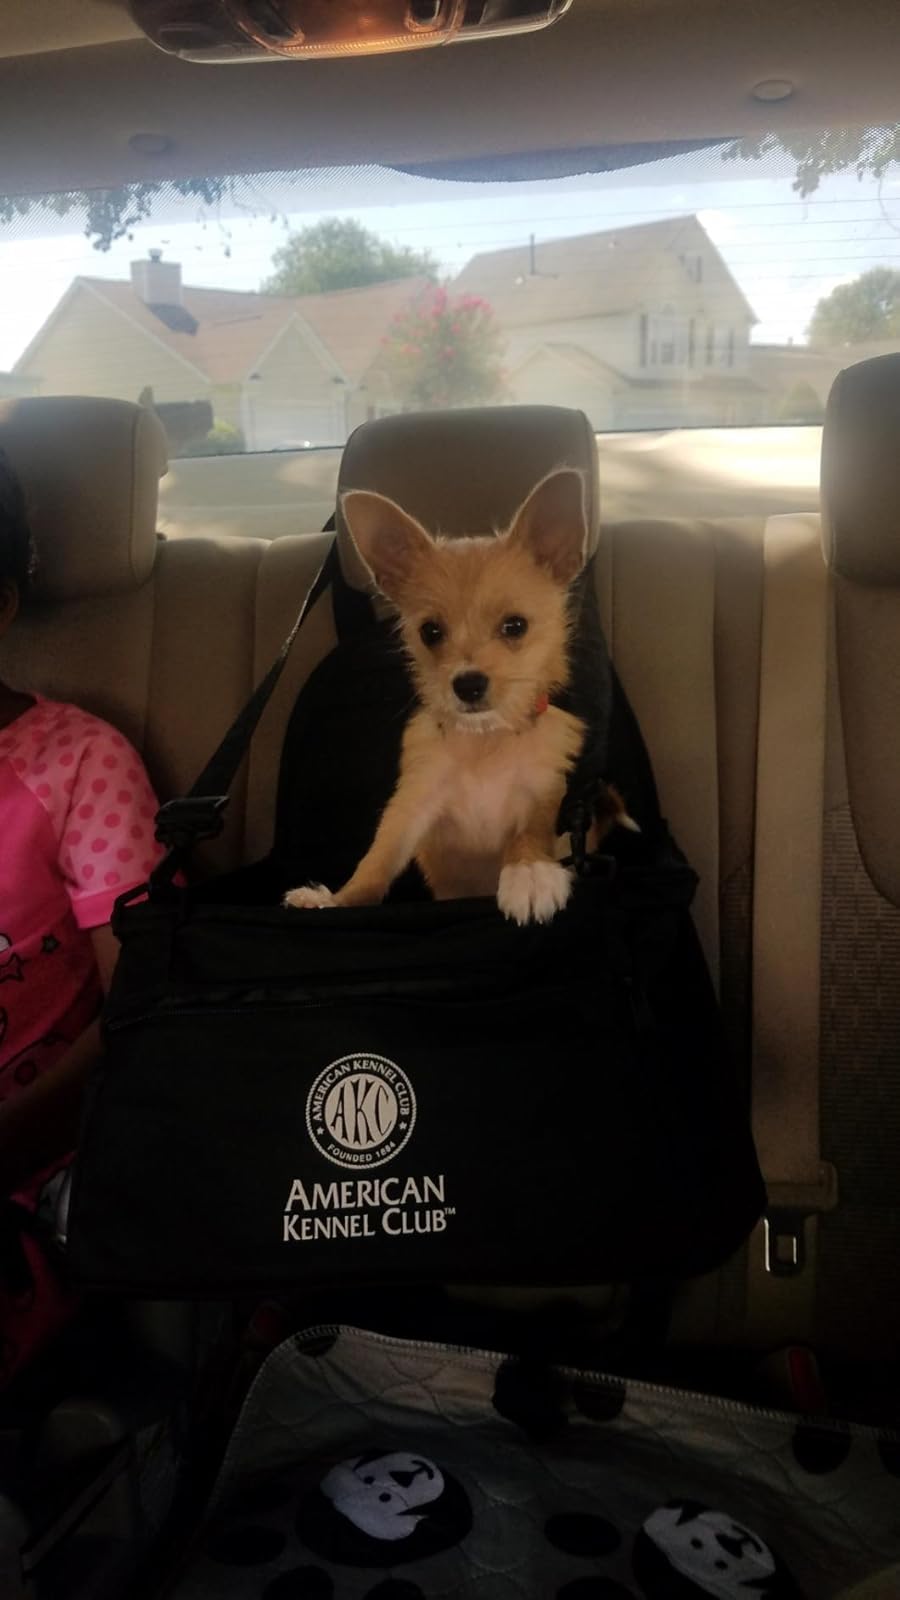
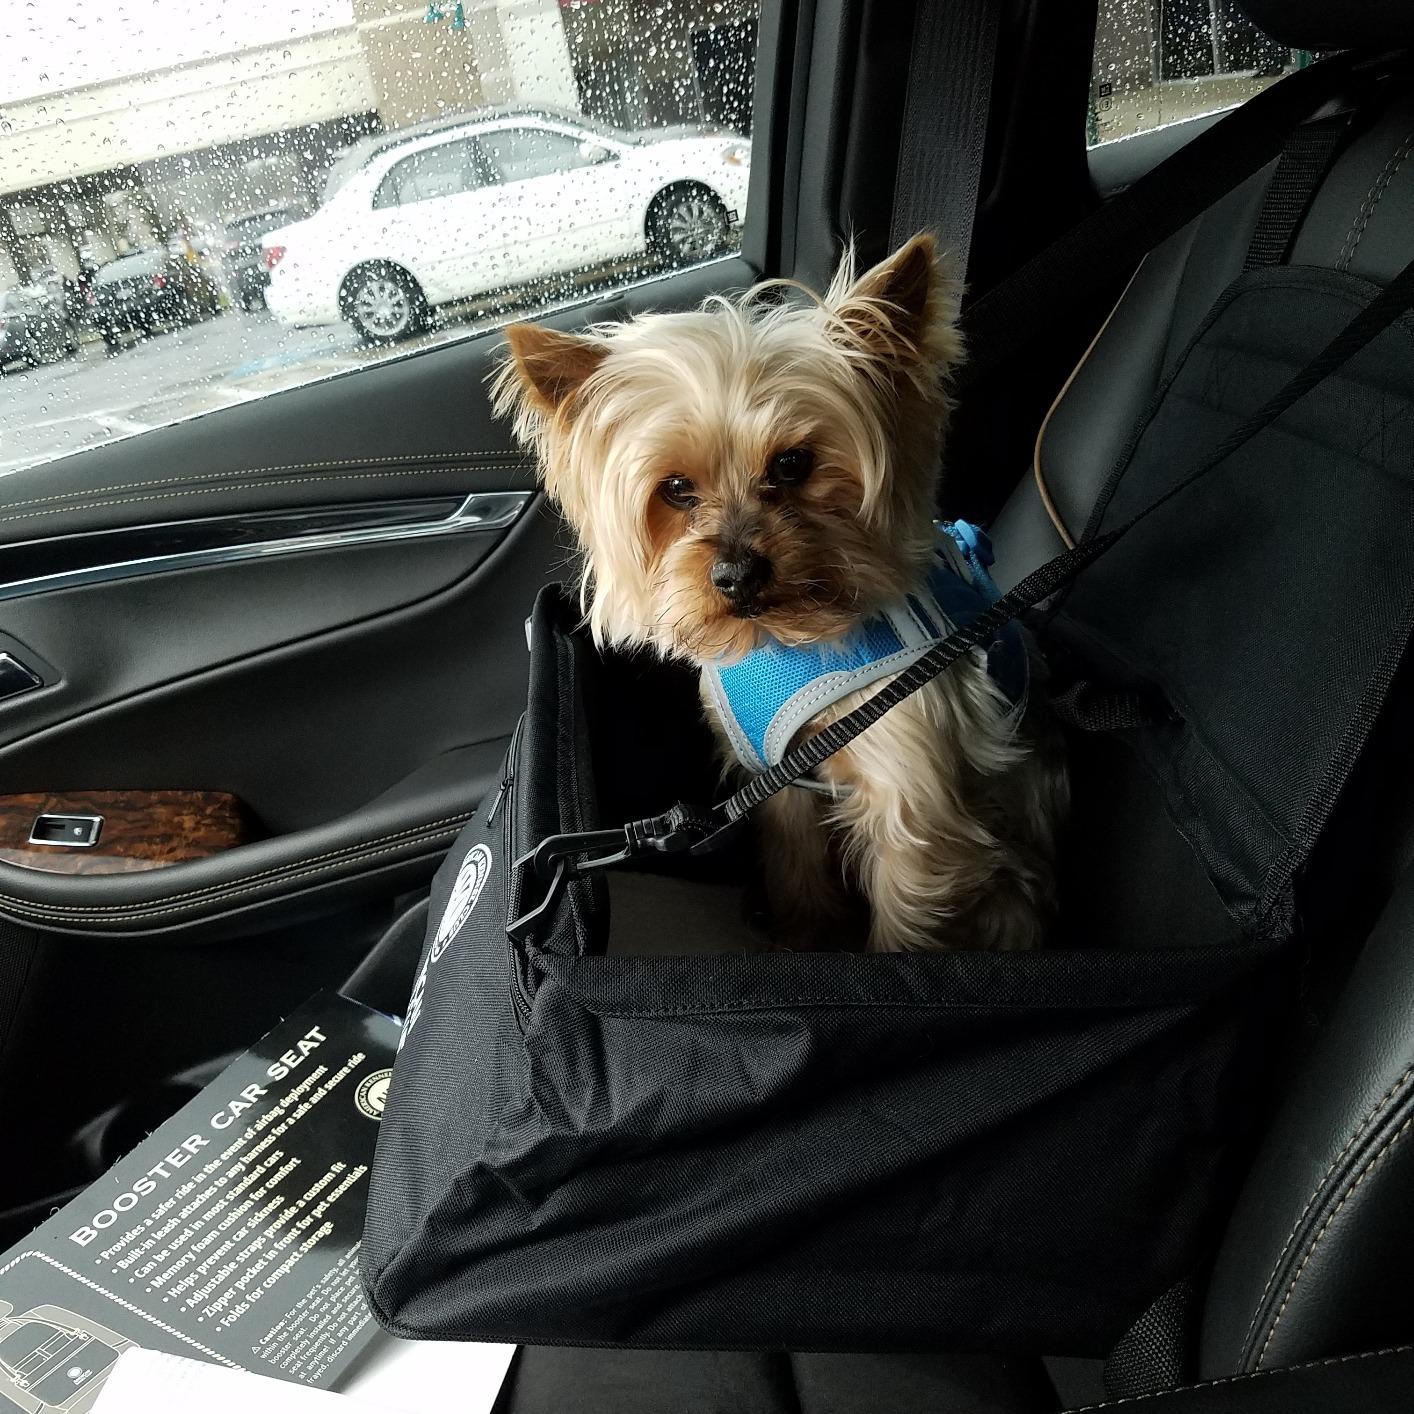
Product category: items_kennel
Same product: yes